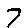
Label: 7